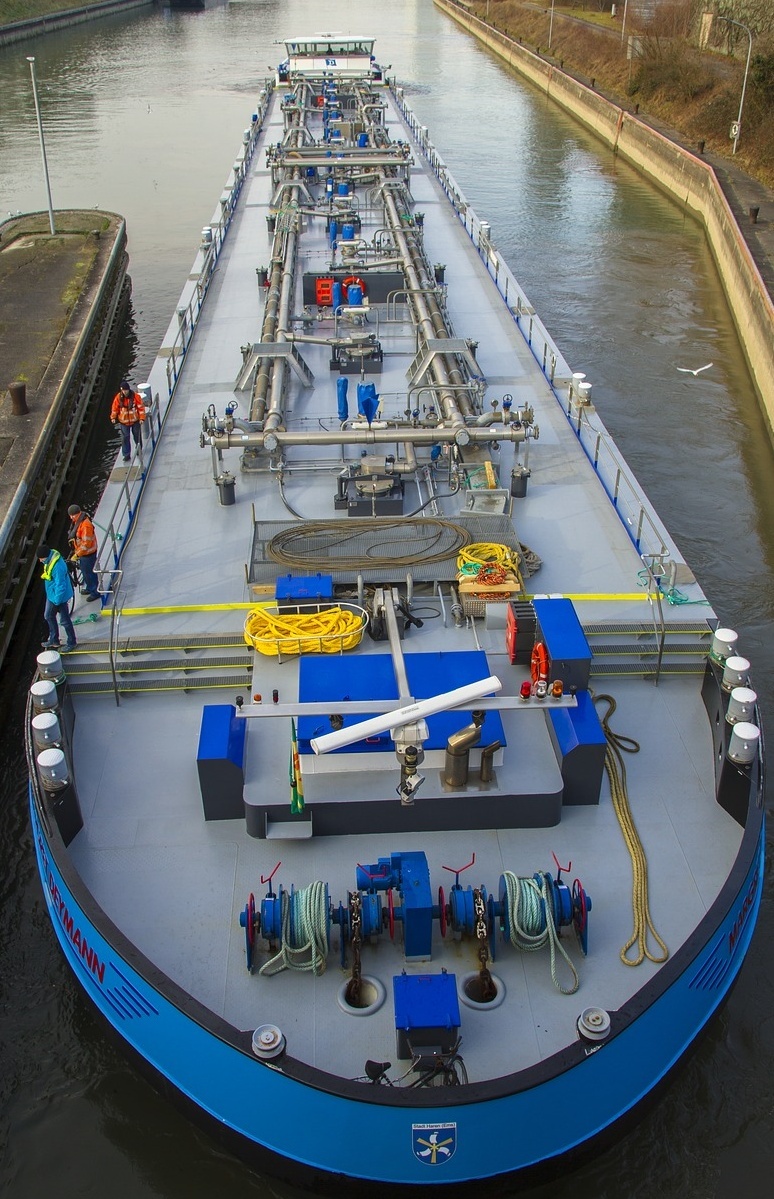
Vehicle type: Ships